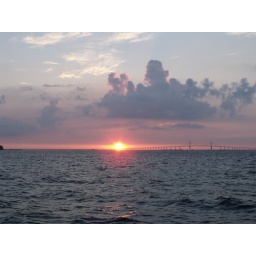
sunrise under the purple cloud with pink cloudtops